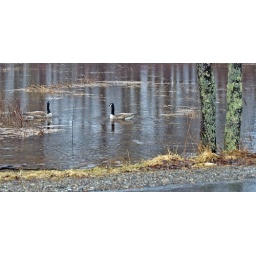
Geese swimming in a field